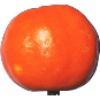
Label: clementine